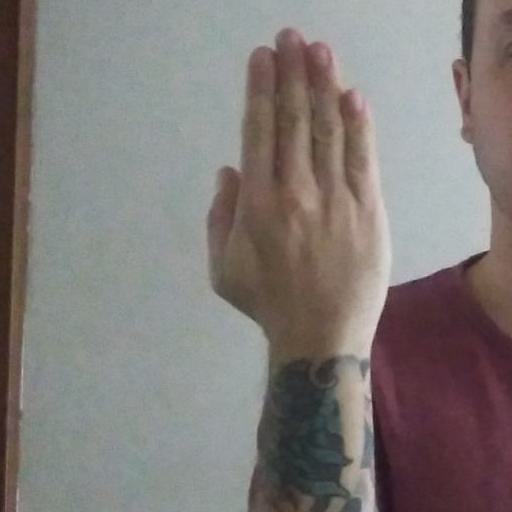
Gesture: stop_inverted